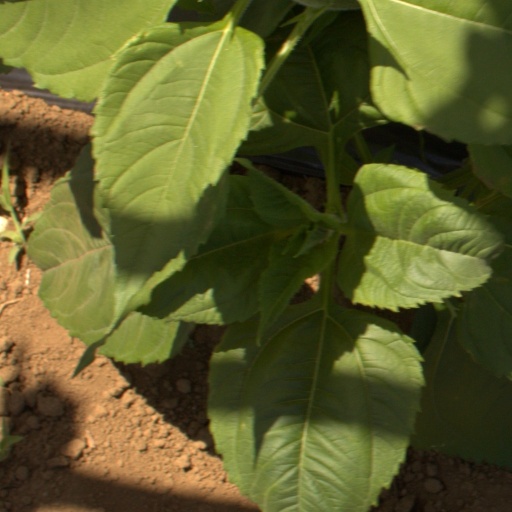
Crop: Jerusalem artichoke